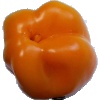
Label: Pepper Yellow 1